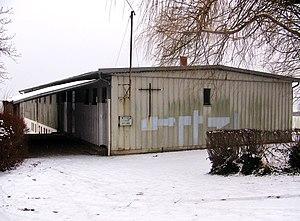
La chapelle Saint-Michel, située à Besançon (Doubs, France).
Bregille est un quartier de la ville française de Besançon situé sur la rive droite du Doubs, limitrophe du centre historique à l'ouest, du quartier des Clairs-Soleils au nord et des Chaprais au nord-ouest. Il s'est développé sur la colline de Bregille qui culmine à 458 mètres, soit près de 200 mètres en amont de la rivière. Au recensement de 1999, il comptait environ 3 100 habitants appelés Bregillots.